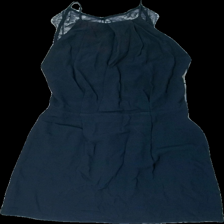
View: front
Type: Dress
Category: Ladies
Brand: Samsö
Colors: Blue
Material: 100% viscose
Pattern: Lace
Cut: Regular
Size: S
Season: Summer
Stains: Major
Price range: 50-100
Recommended usage: Recycle